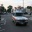
Label: ambulance